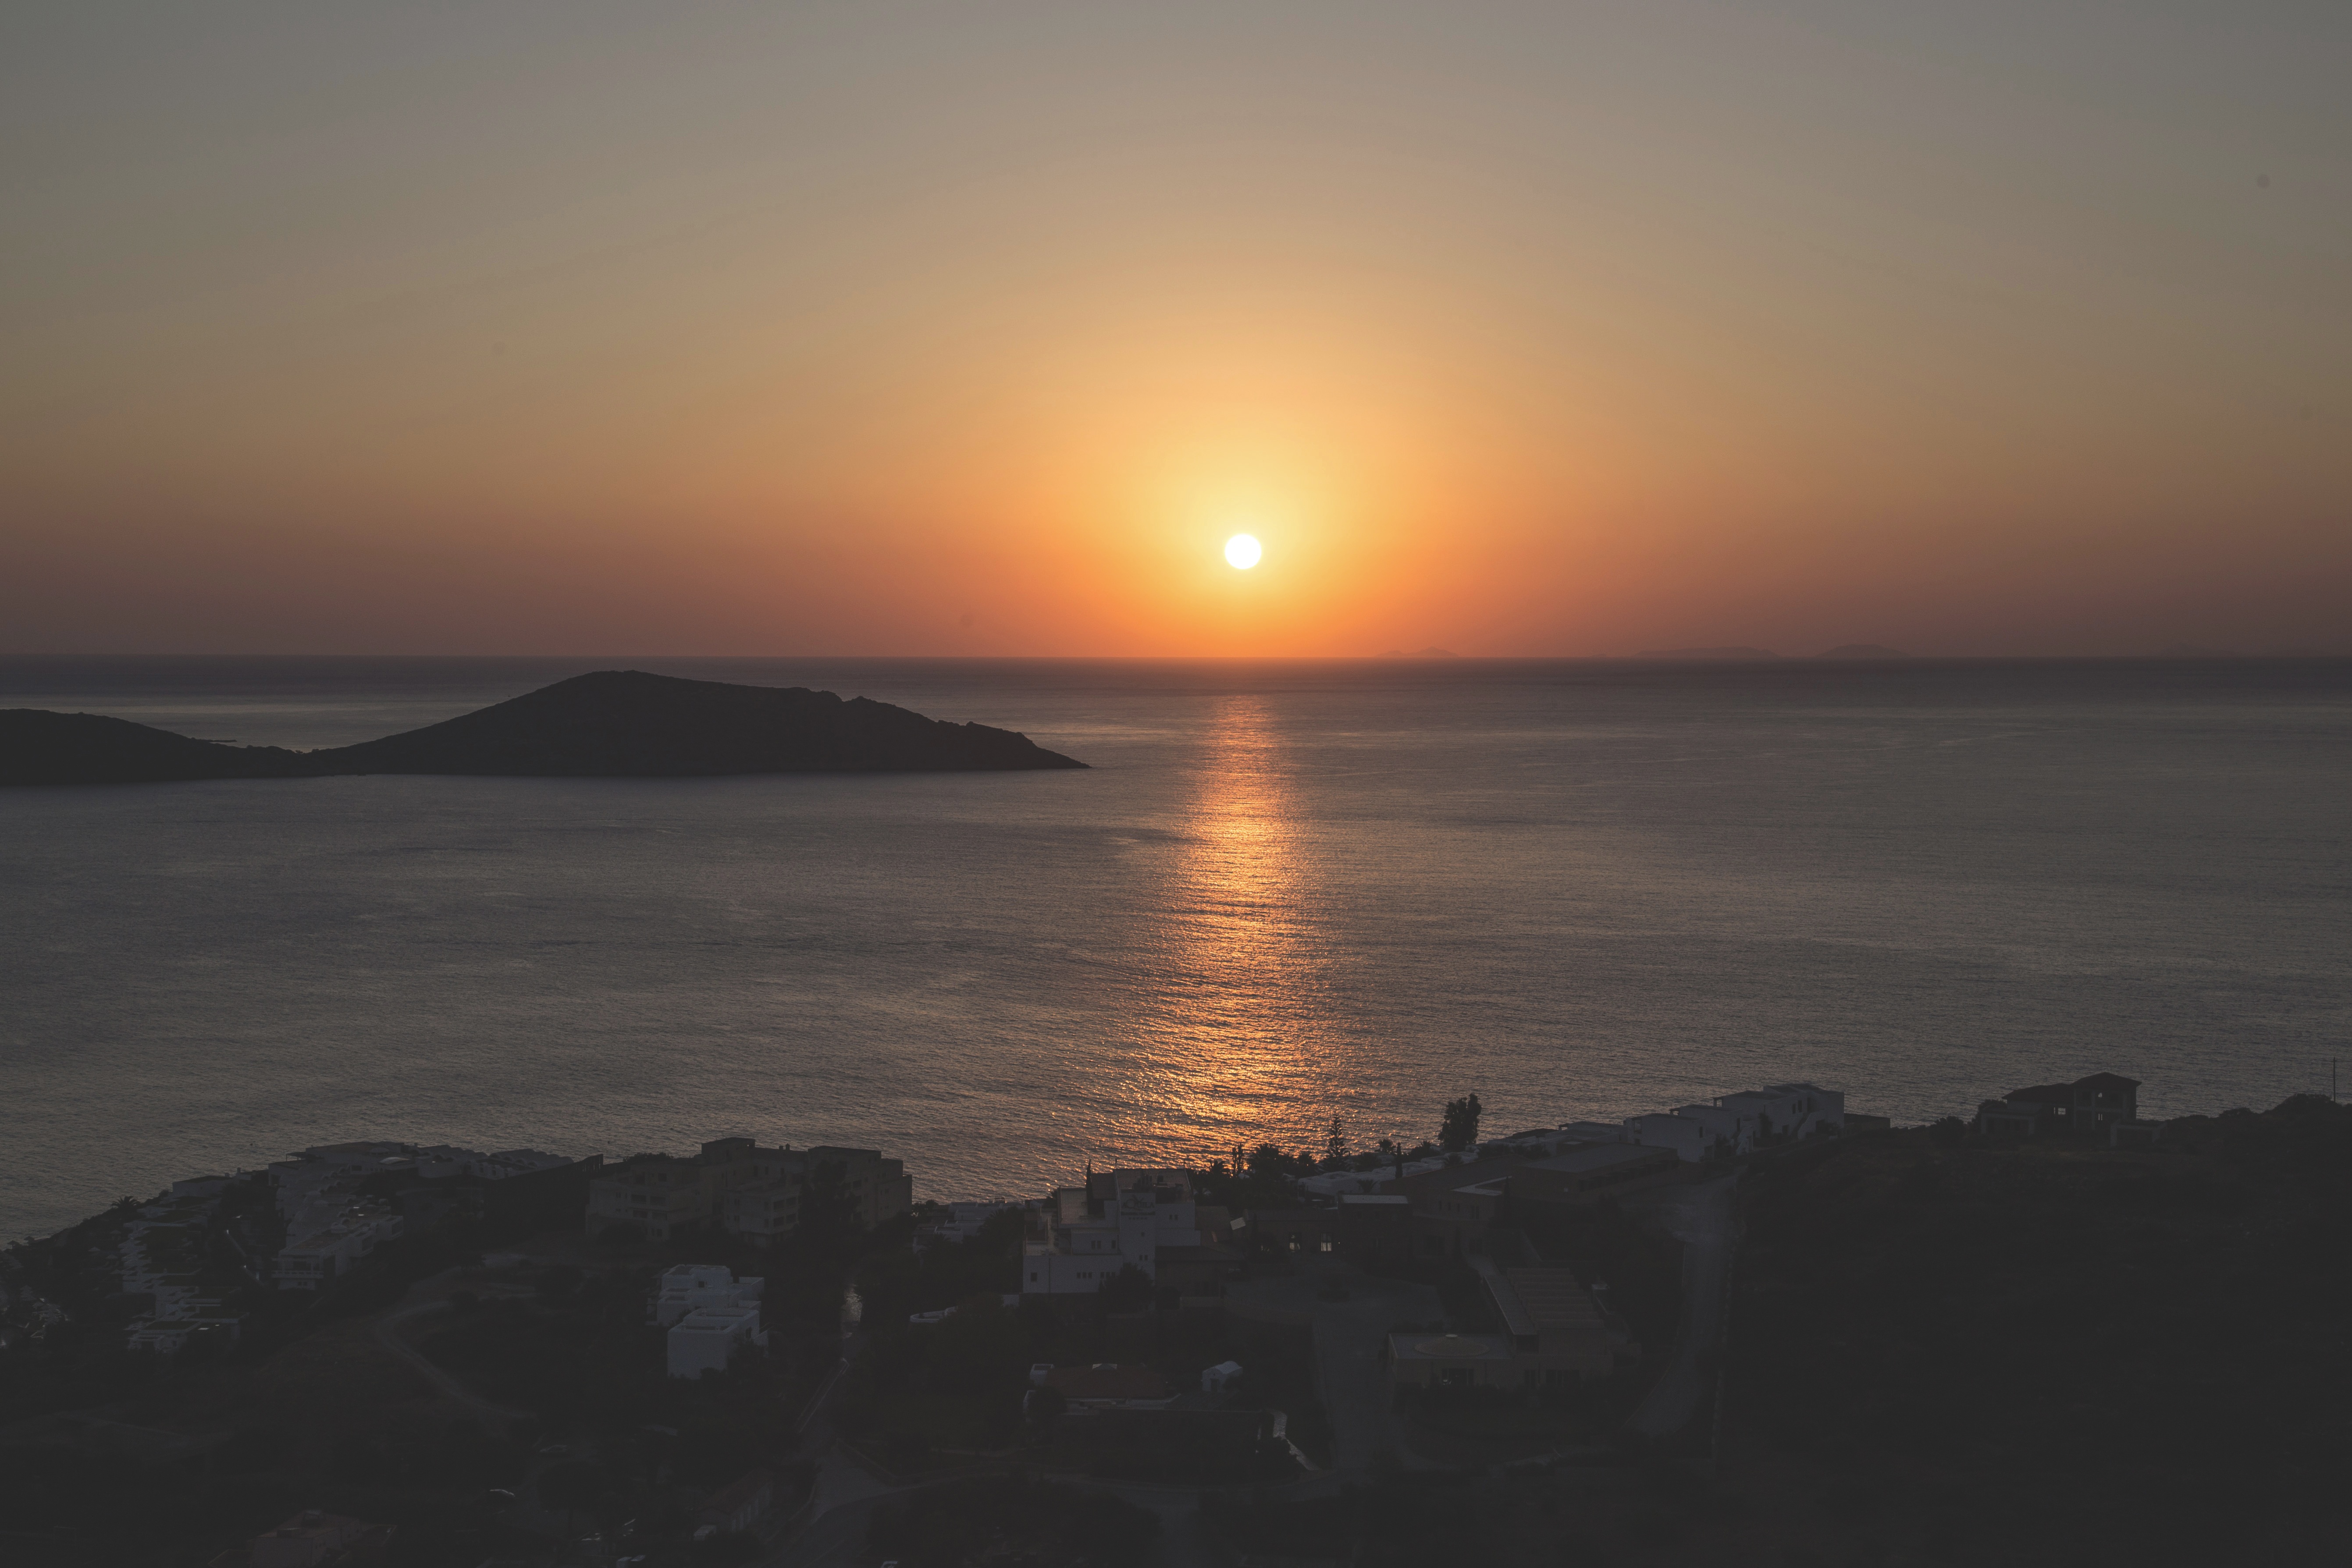
beach, landscape, sea, coast, water, nature, outdoor, ocean, horizon, light, sky, sunshine, sun, sunrise, sunset, sunlight, morning, shore, wave, dawn, summer, vacation, travel, dusk, evening, orange, relax, bay, freedom, lifestyle, afterglow, summer vacation, atmospheric phenomenon, wind wave